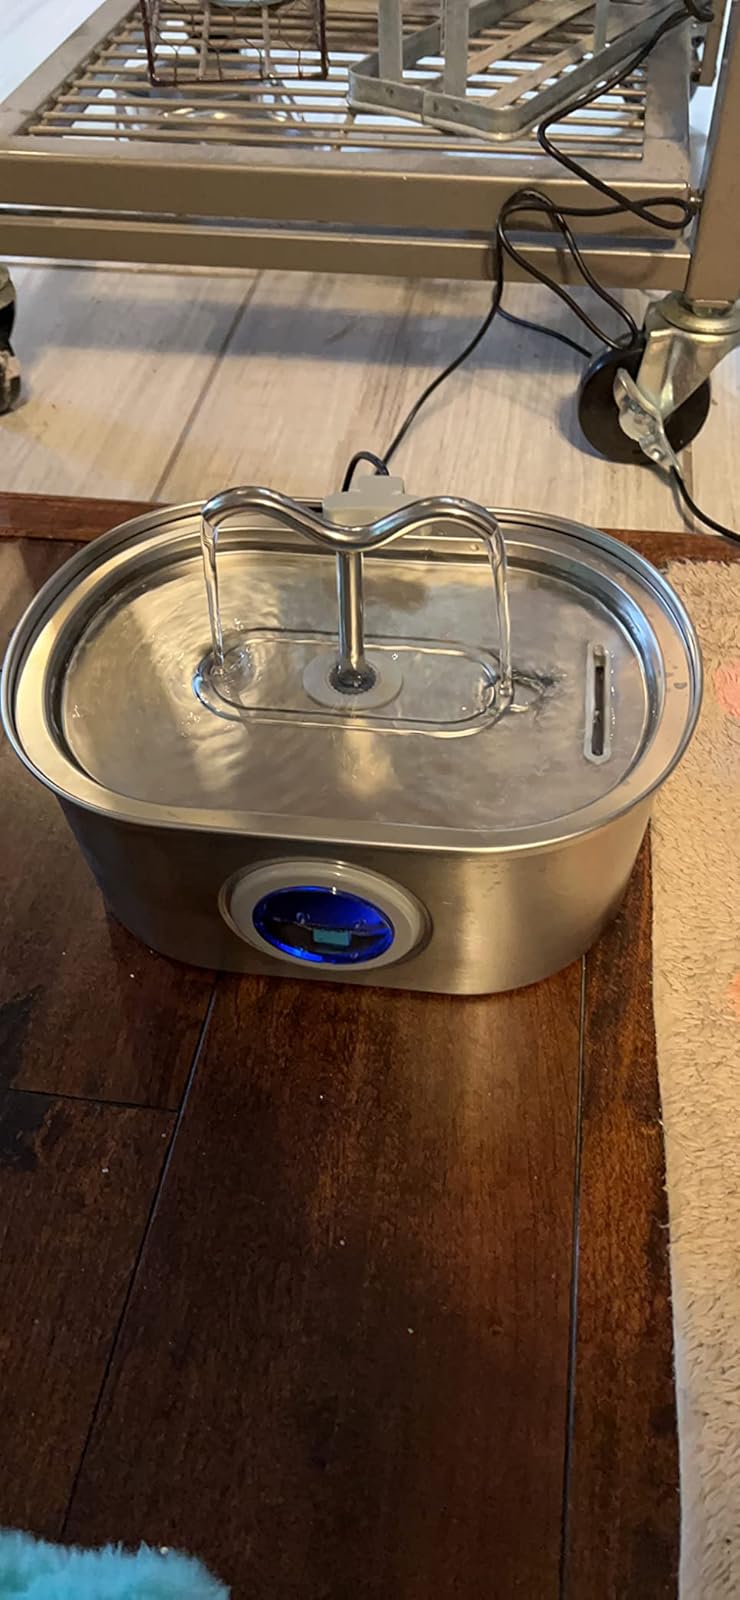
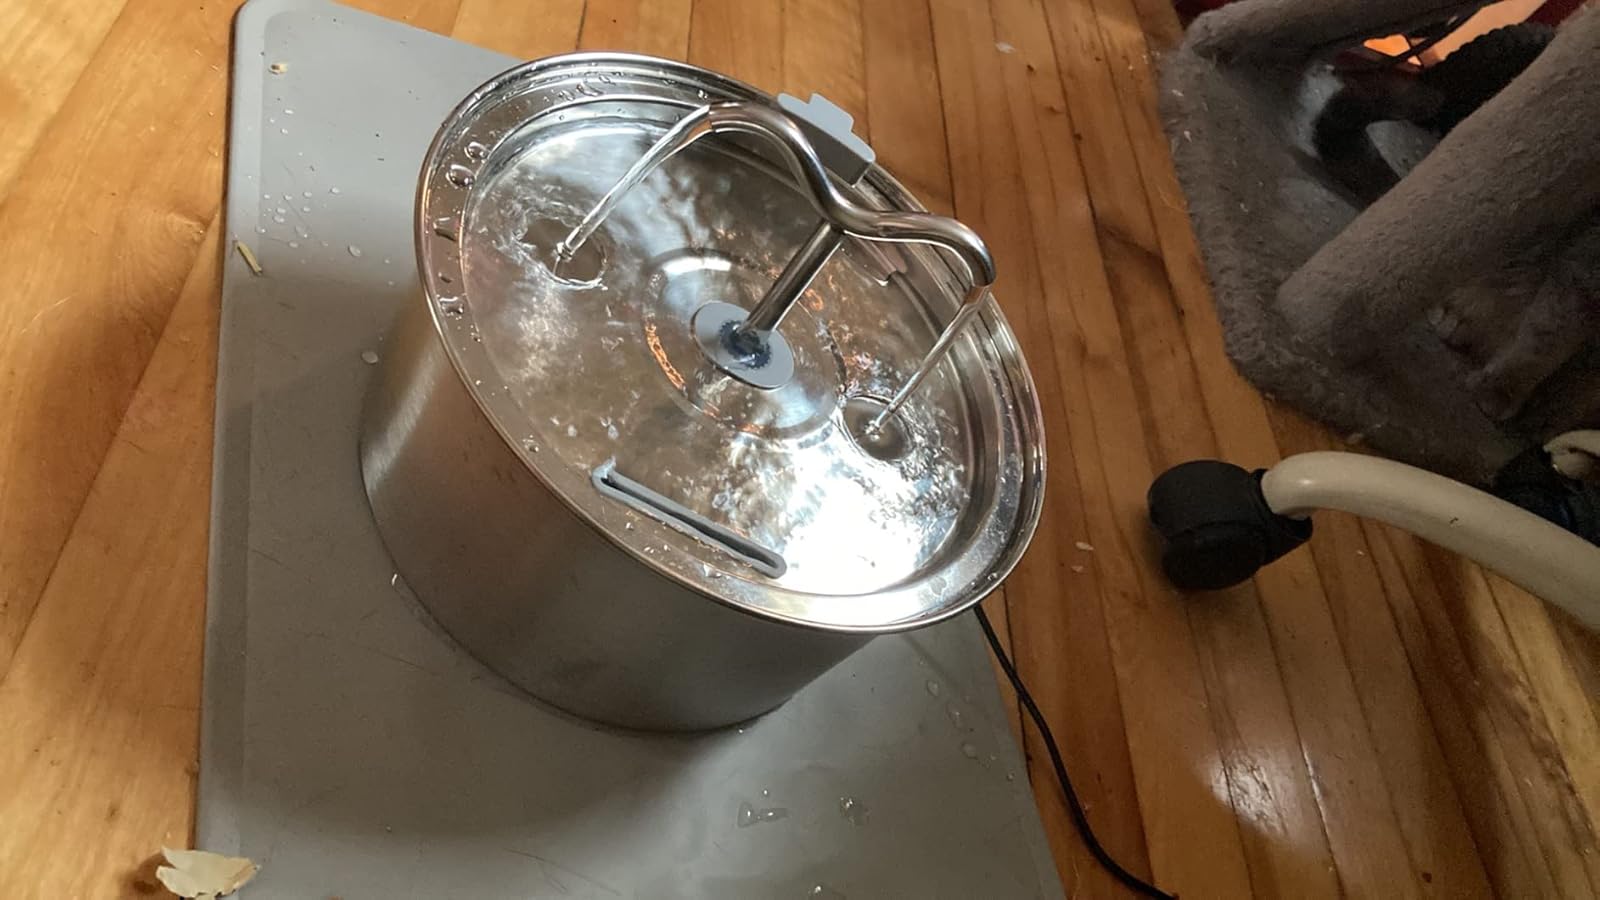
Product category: items_bowl
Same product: no